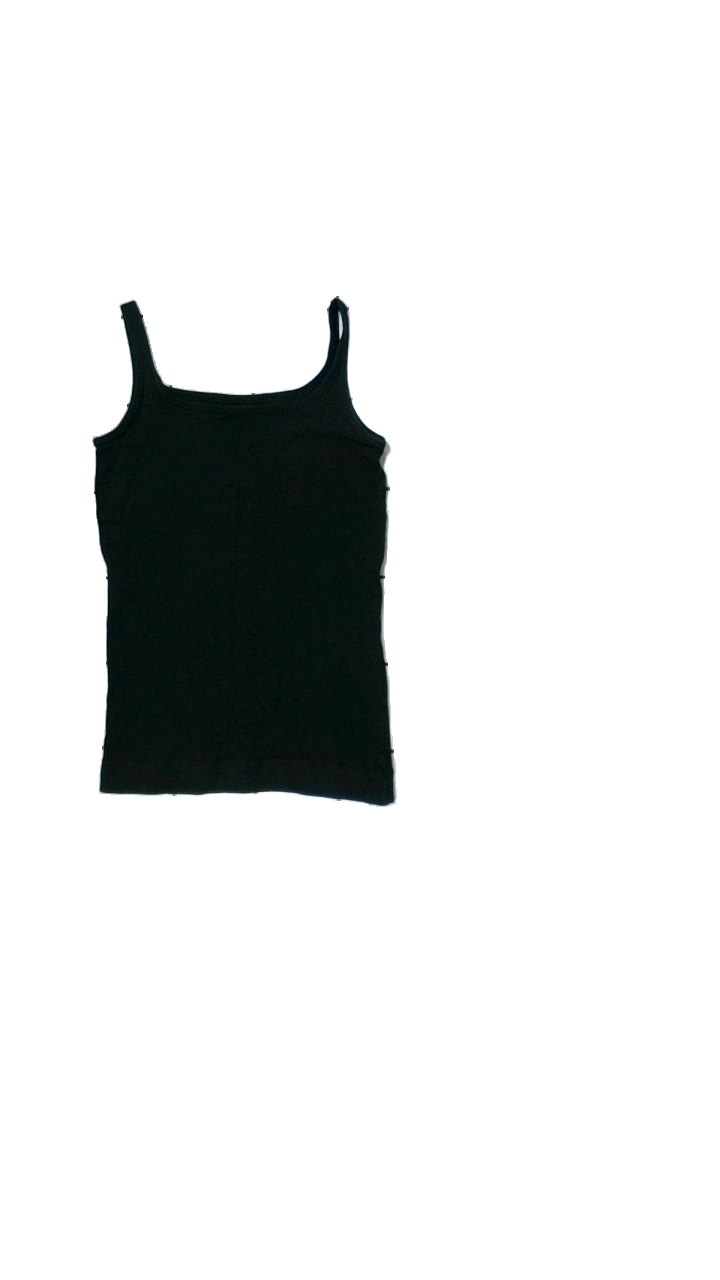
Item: Tank Top (Children)
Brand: Skill
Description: svart linne med hål bak
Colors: Black
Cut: Regular
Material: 100% cotton
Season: Summer
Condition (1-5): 3
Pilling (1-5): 5
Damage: hål
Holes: Major
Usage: Export
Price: <50